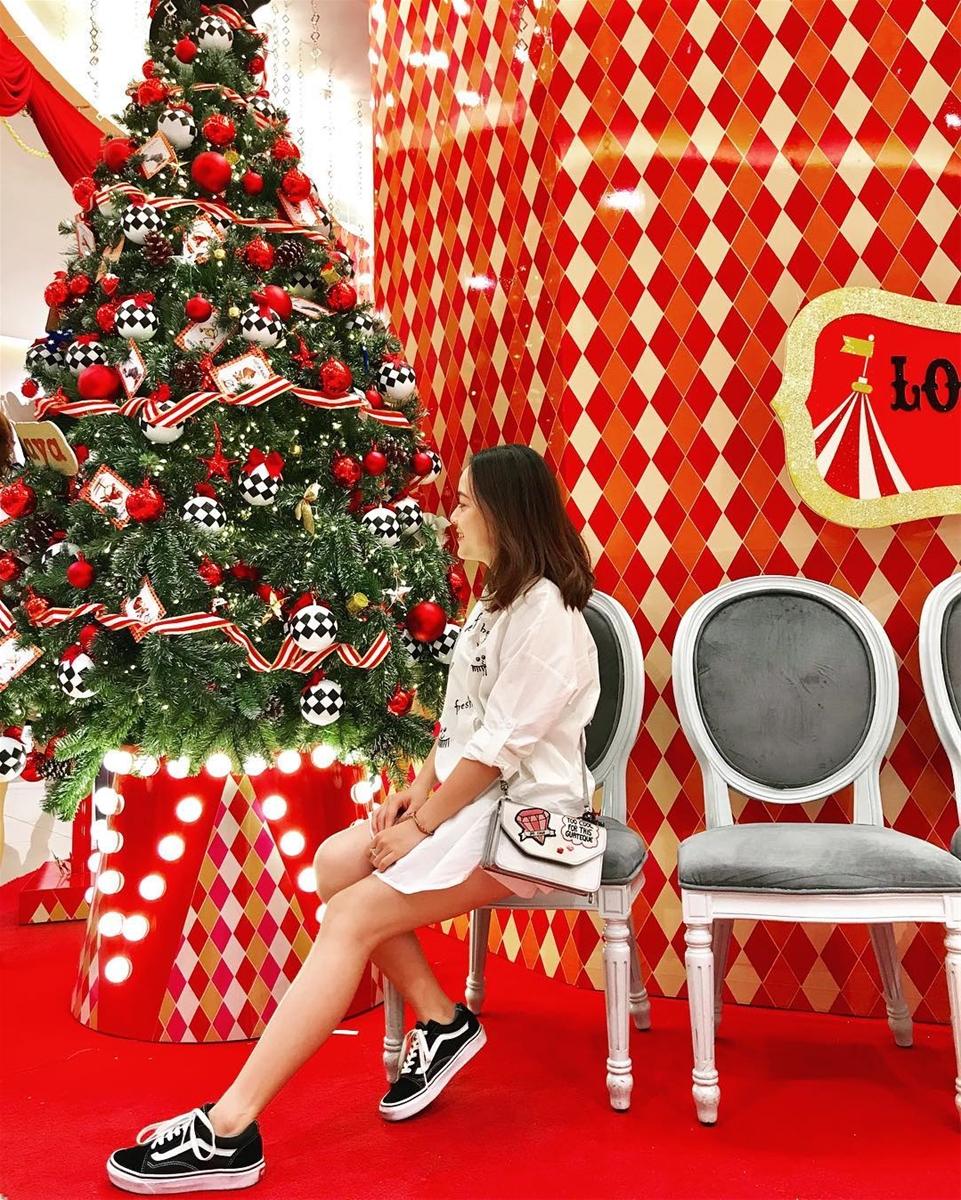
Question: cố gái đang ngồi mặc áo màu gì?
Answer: mặc áo màu trắng